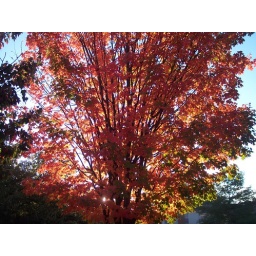
tree in front of my house